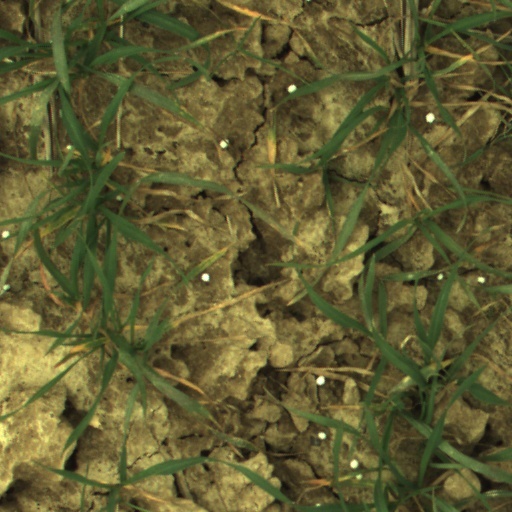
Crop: wheat